Battle in Berlin

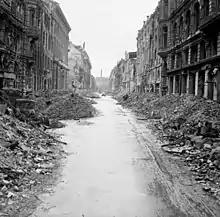
A devastated street in the city centre, 3 July 1945

On 20 April, Hitler ordered and the "Wehrmacht" initiated Operation Clausewitz, which called for the complete evacuation of all "Wehrmacht" and SS offices in Berlin; this essentially formalized Berlin's status as a frontline city.